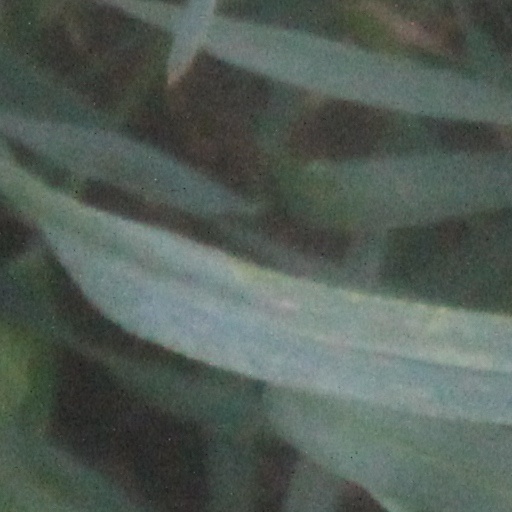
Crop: wheat